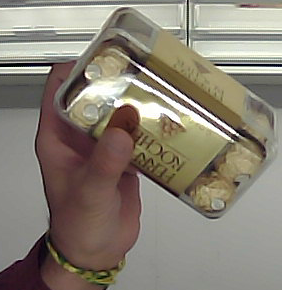
Product: rocher_chocolate